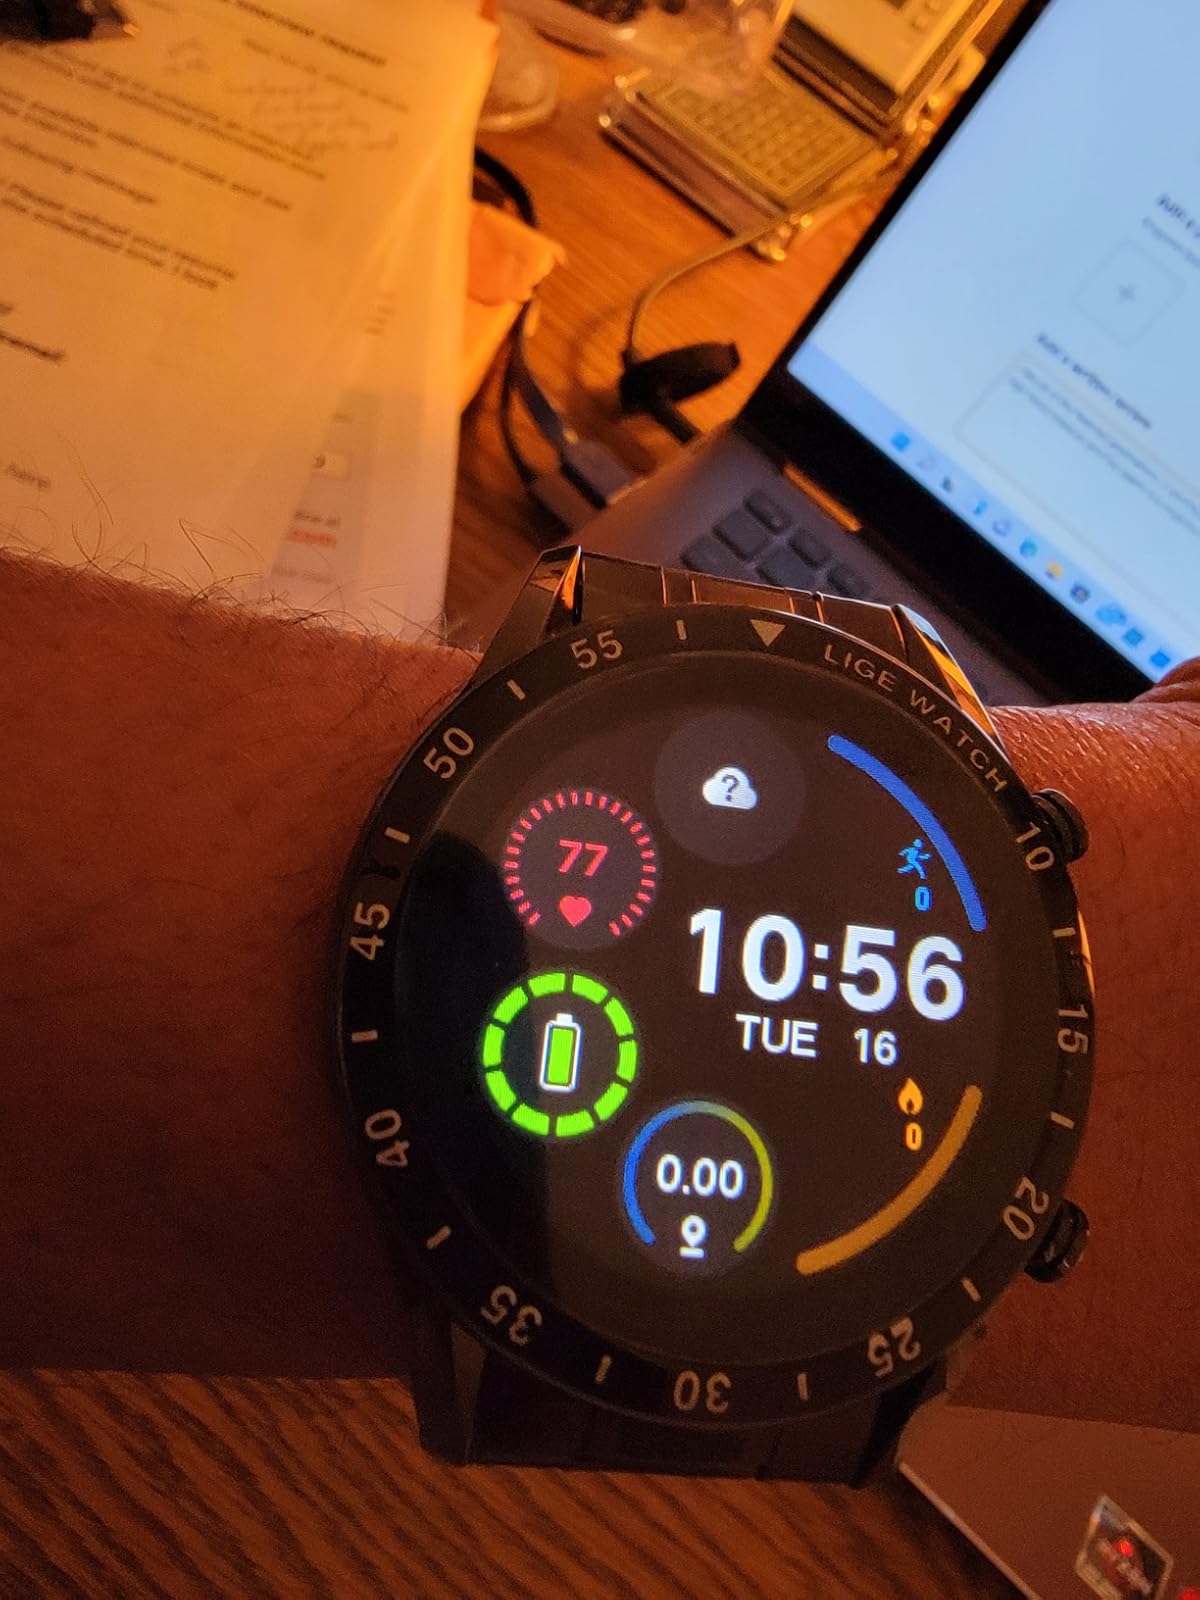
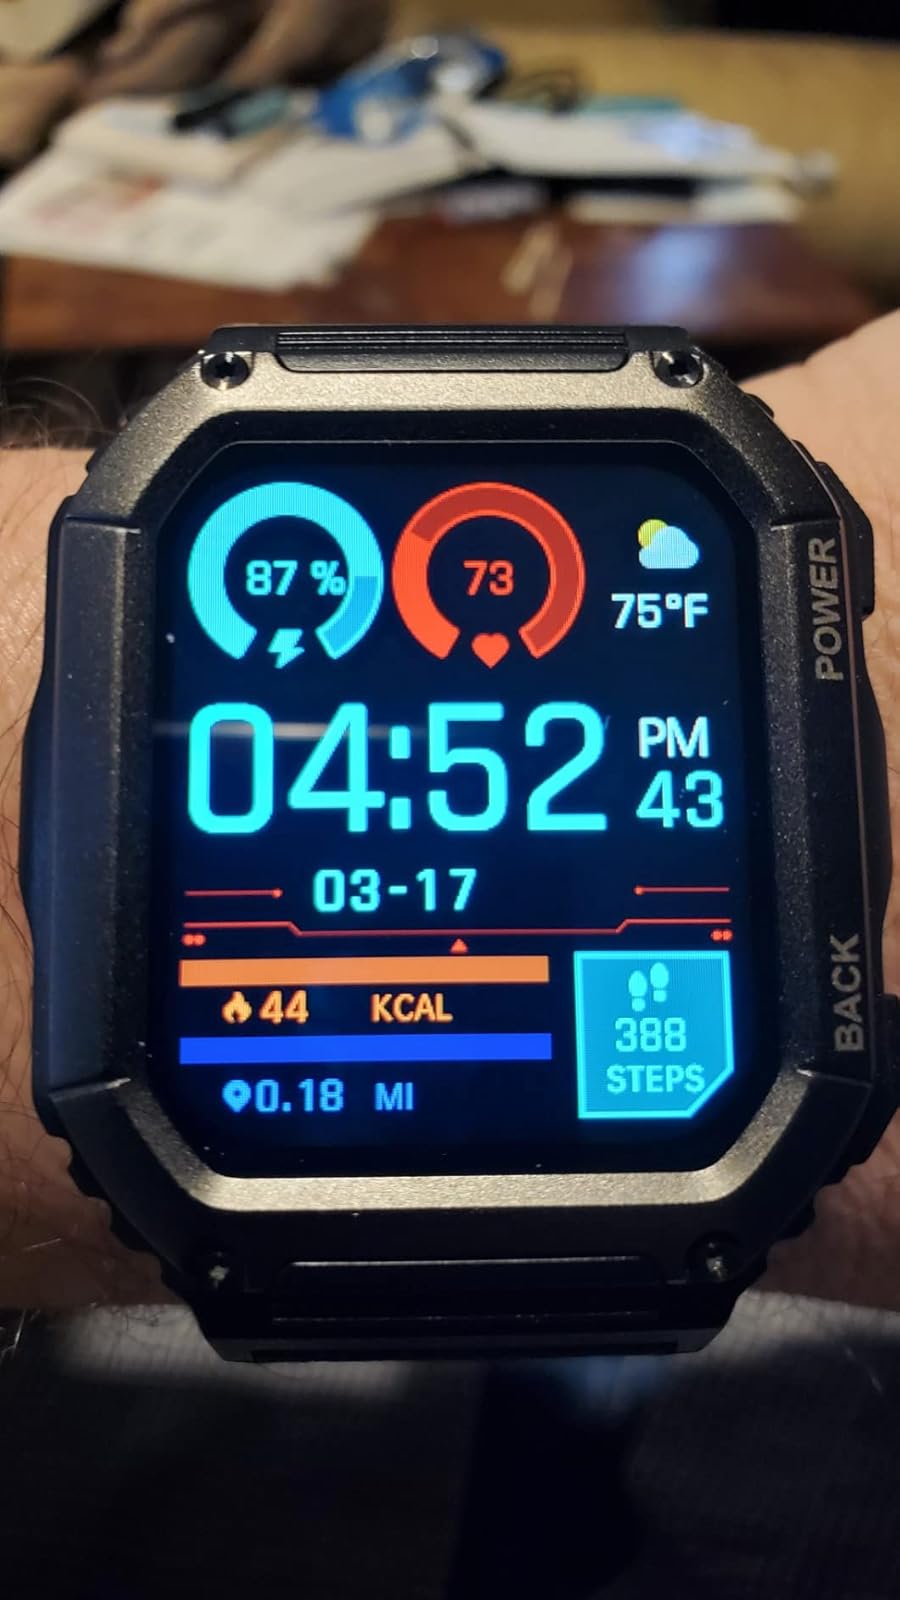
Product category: smartwatch
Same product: no